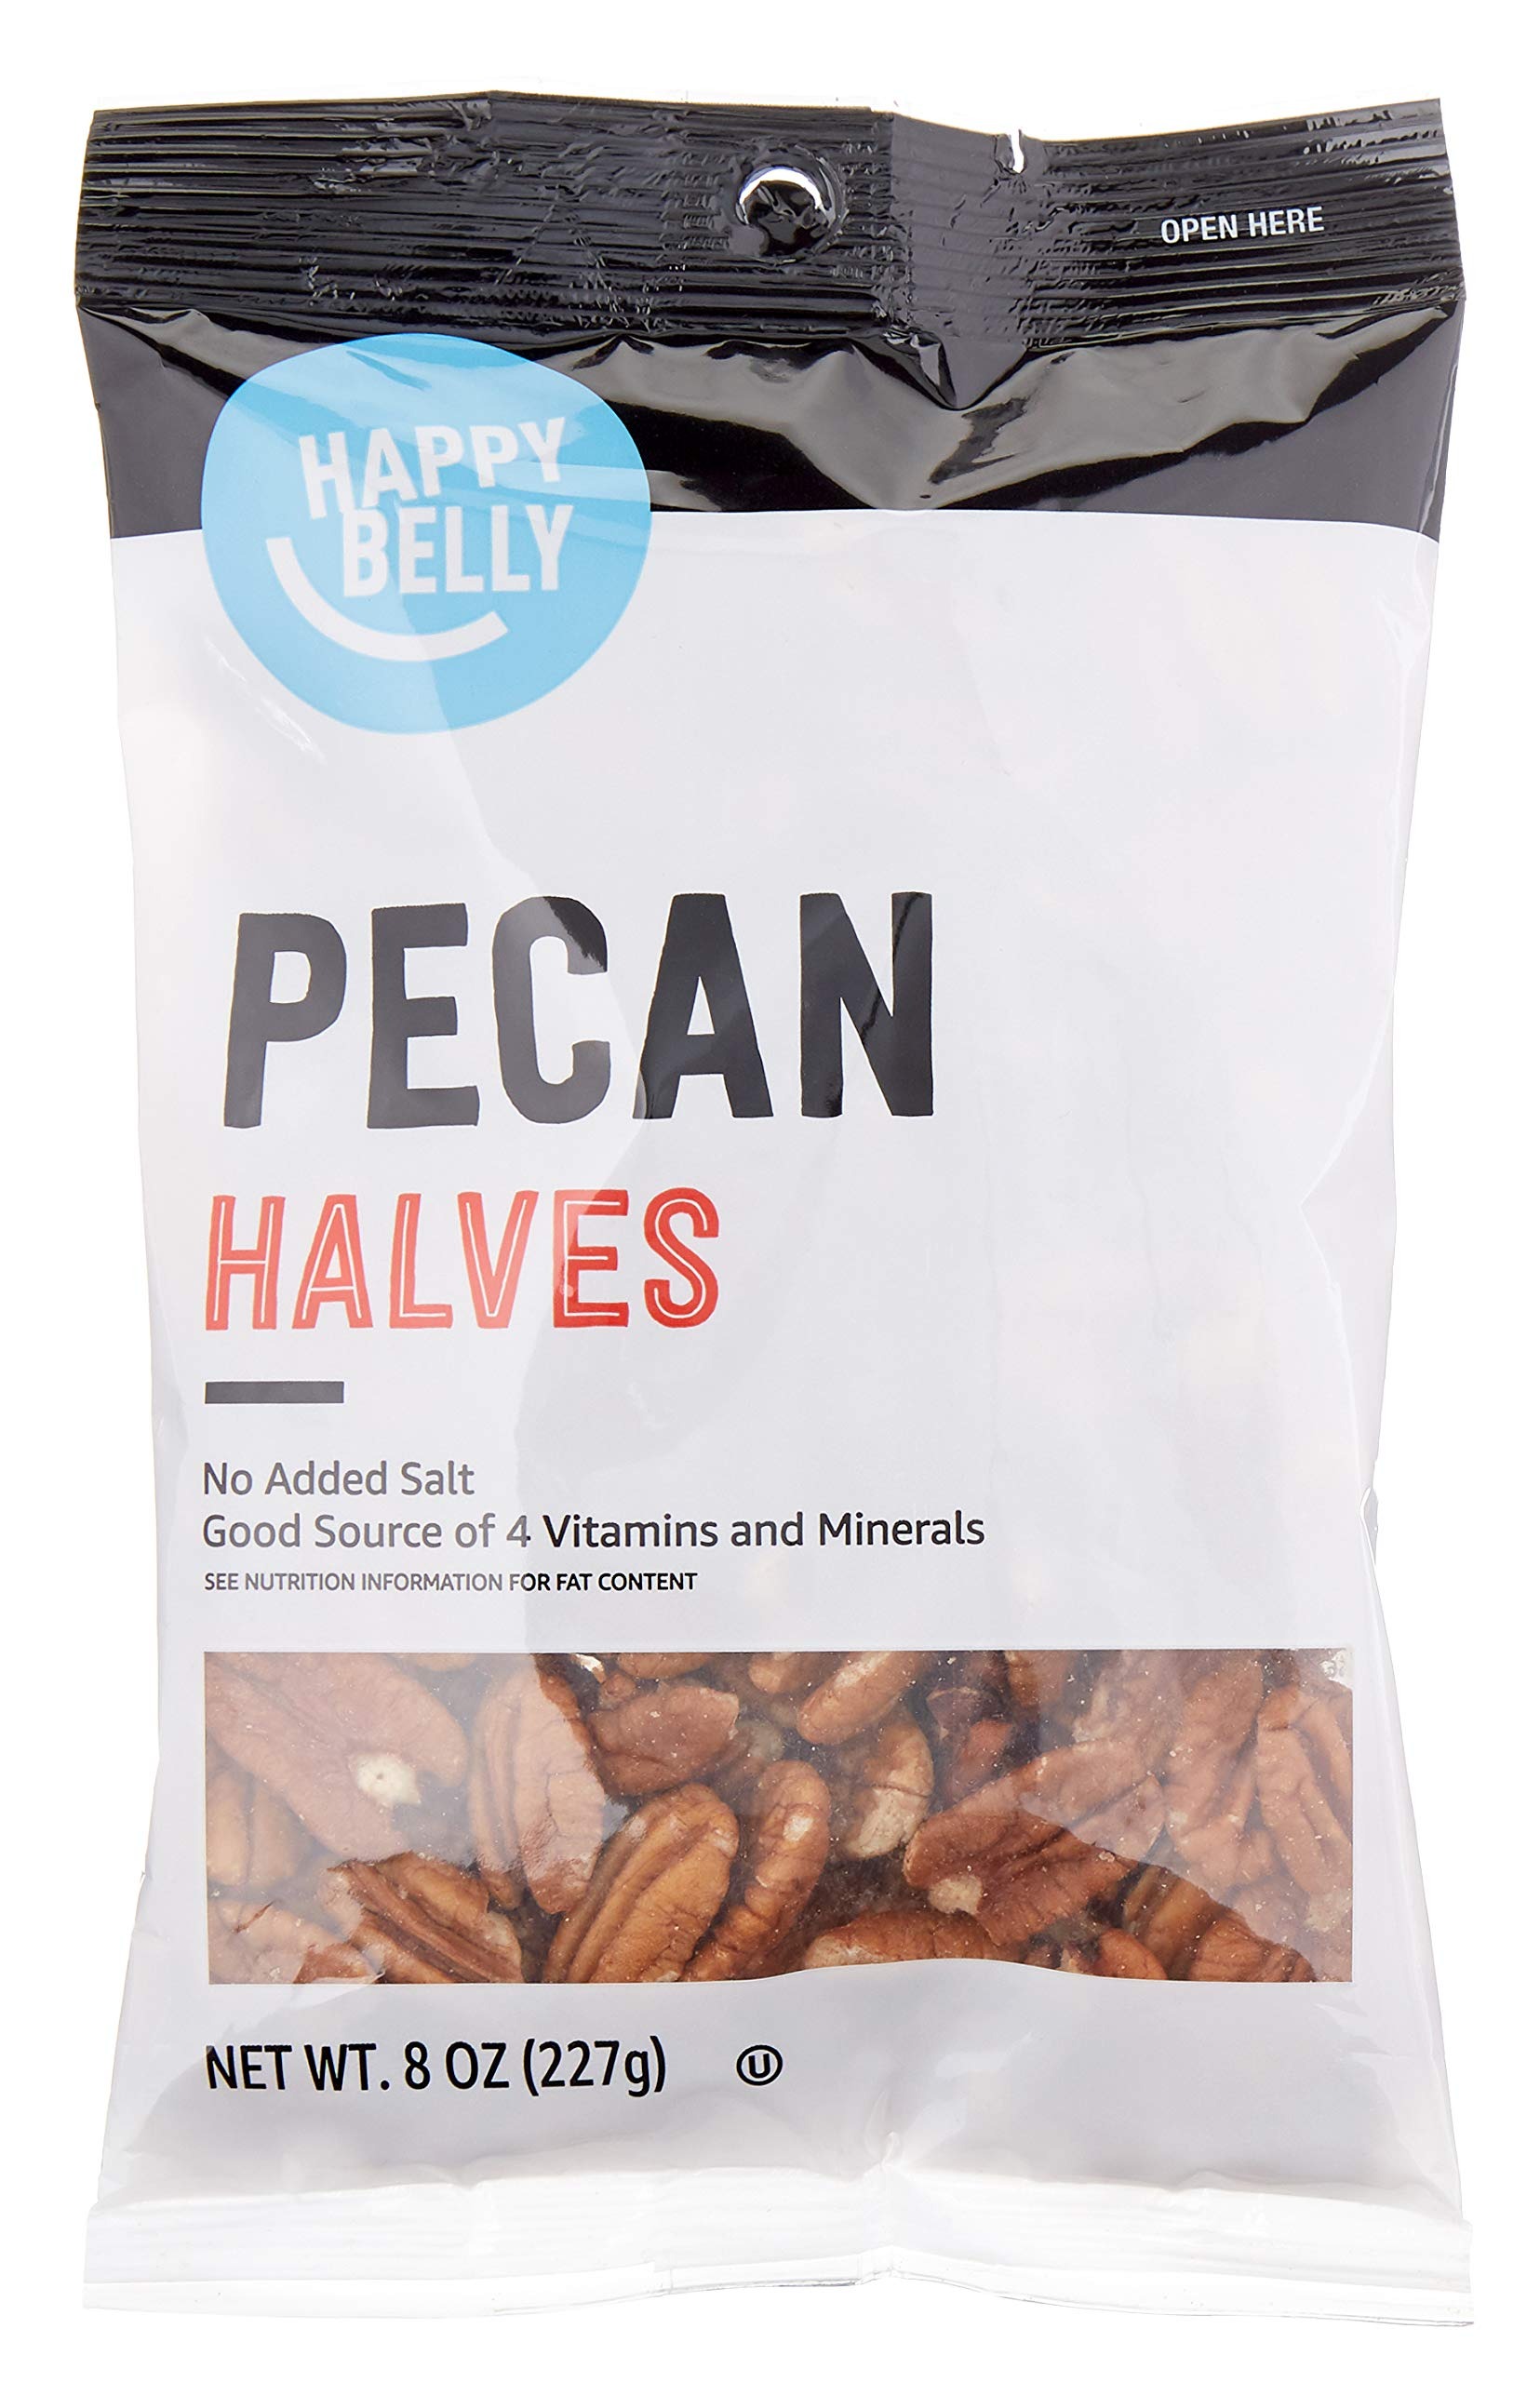
Item Name: Amazon Brand - Happy Belly Pecan Halves, No Added Salt, 8 ounce (Pack of 1)
Bullet Point 1: One 8-ounce bag of Happy Belly Pecan Halves
Bullet Point 2: No salt added
Bullet Point 3: Perfect for desserts, salads, main dishes and appetizers
Bullet Point 4: No Preservatives, naturally gluten free and vegan
Bullet Point 5: Pecans grown in United States and Mexico
Bullet Point 6: An Amazon brand
Value: 8.0
Unit: Ounce

Price: 9.815